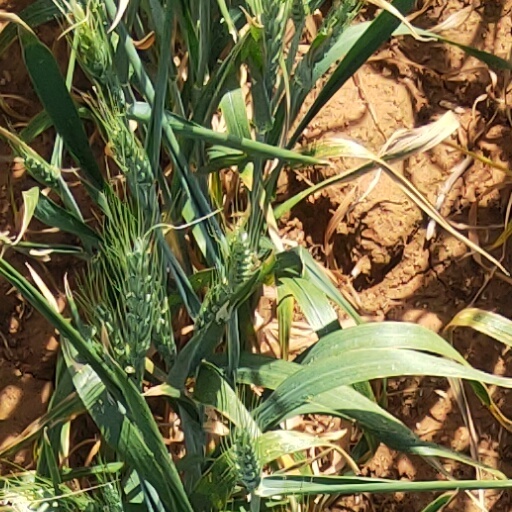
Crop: wheat